Phytophotodermatitis

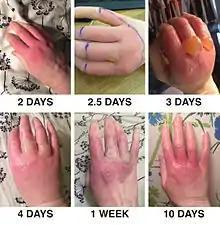
Phytophotodermatitis caused by lime juice

Phytophotodermatitis, also known as berloque dermatitis, margarita photodermatitis, lime disease or lime phytodermatitis is a cutaneous phototoxic inflammatory reaction resulting from contact with a light-sensitizing botanical agent (such as lime juice) followed by exposure to ultraviolet A (UV-A) light (from the sun, for instance). Symptoms include erythema, edema, blisters (vesicles and/or bullae), and delayed hyperpigmentation. Heat and moisture tend to exacerbate the reaction.